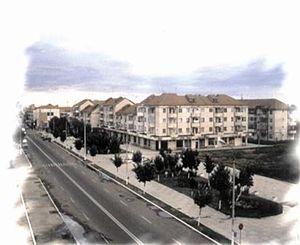
Ianca est une ville roumaine située dans le județ de Brăila.